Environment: real
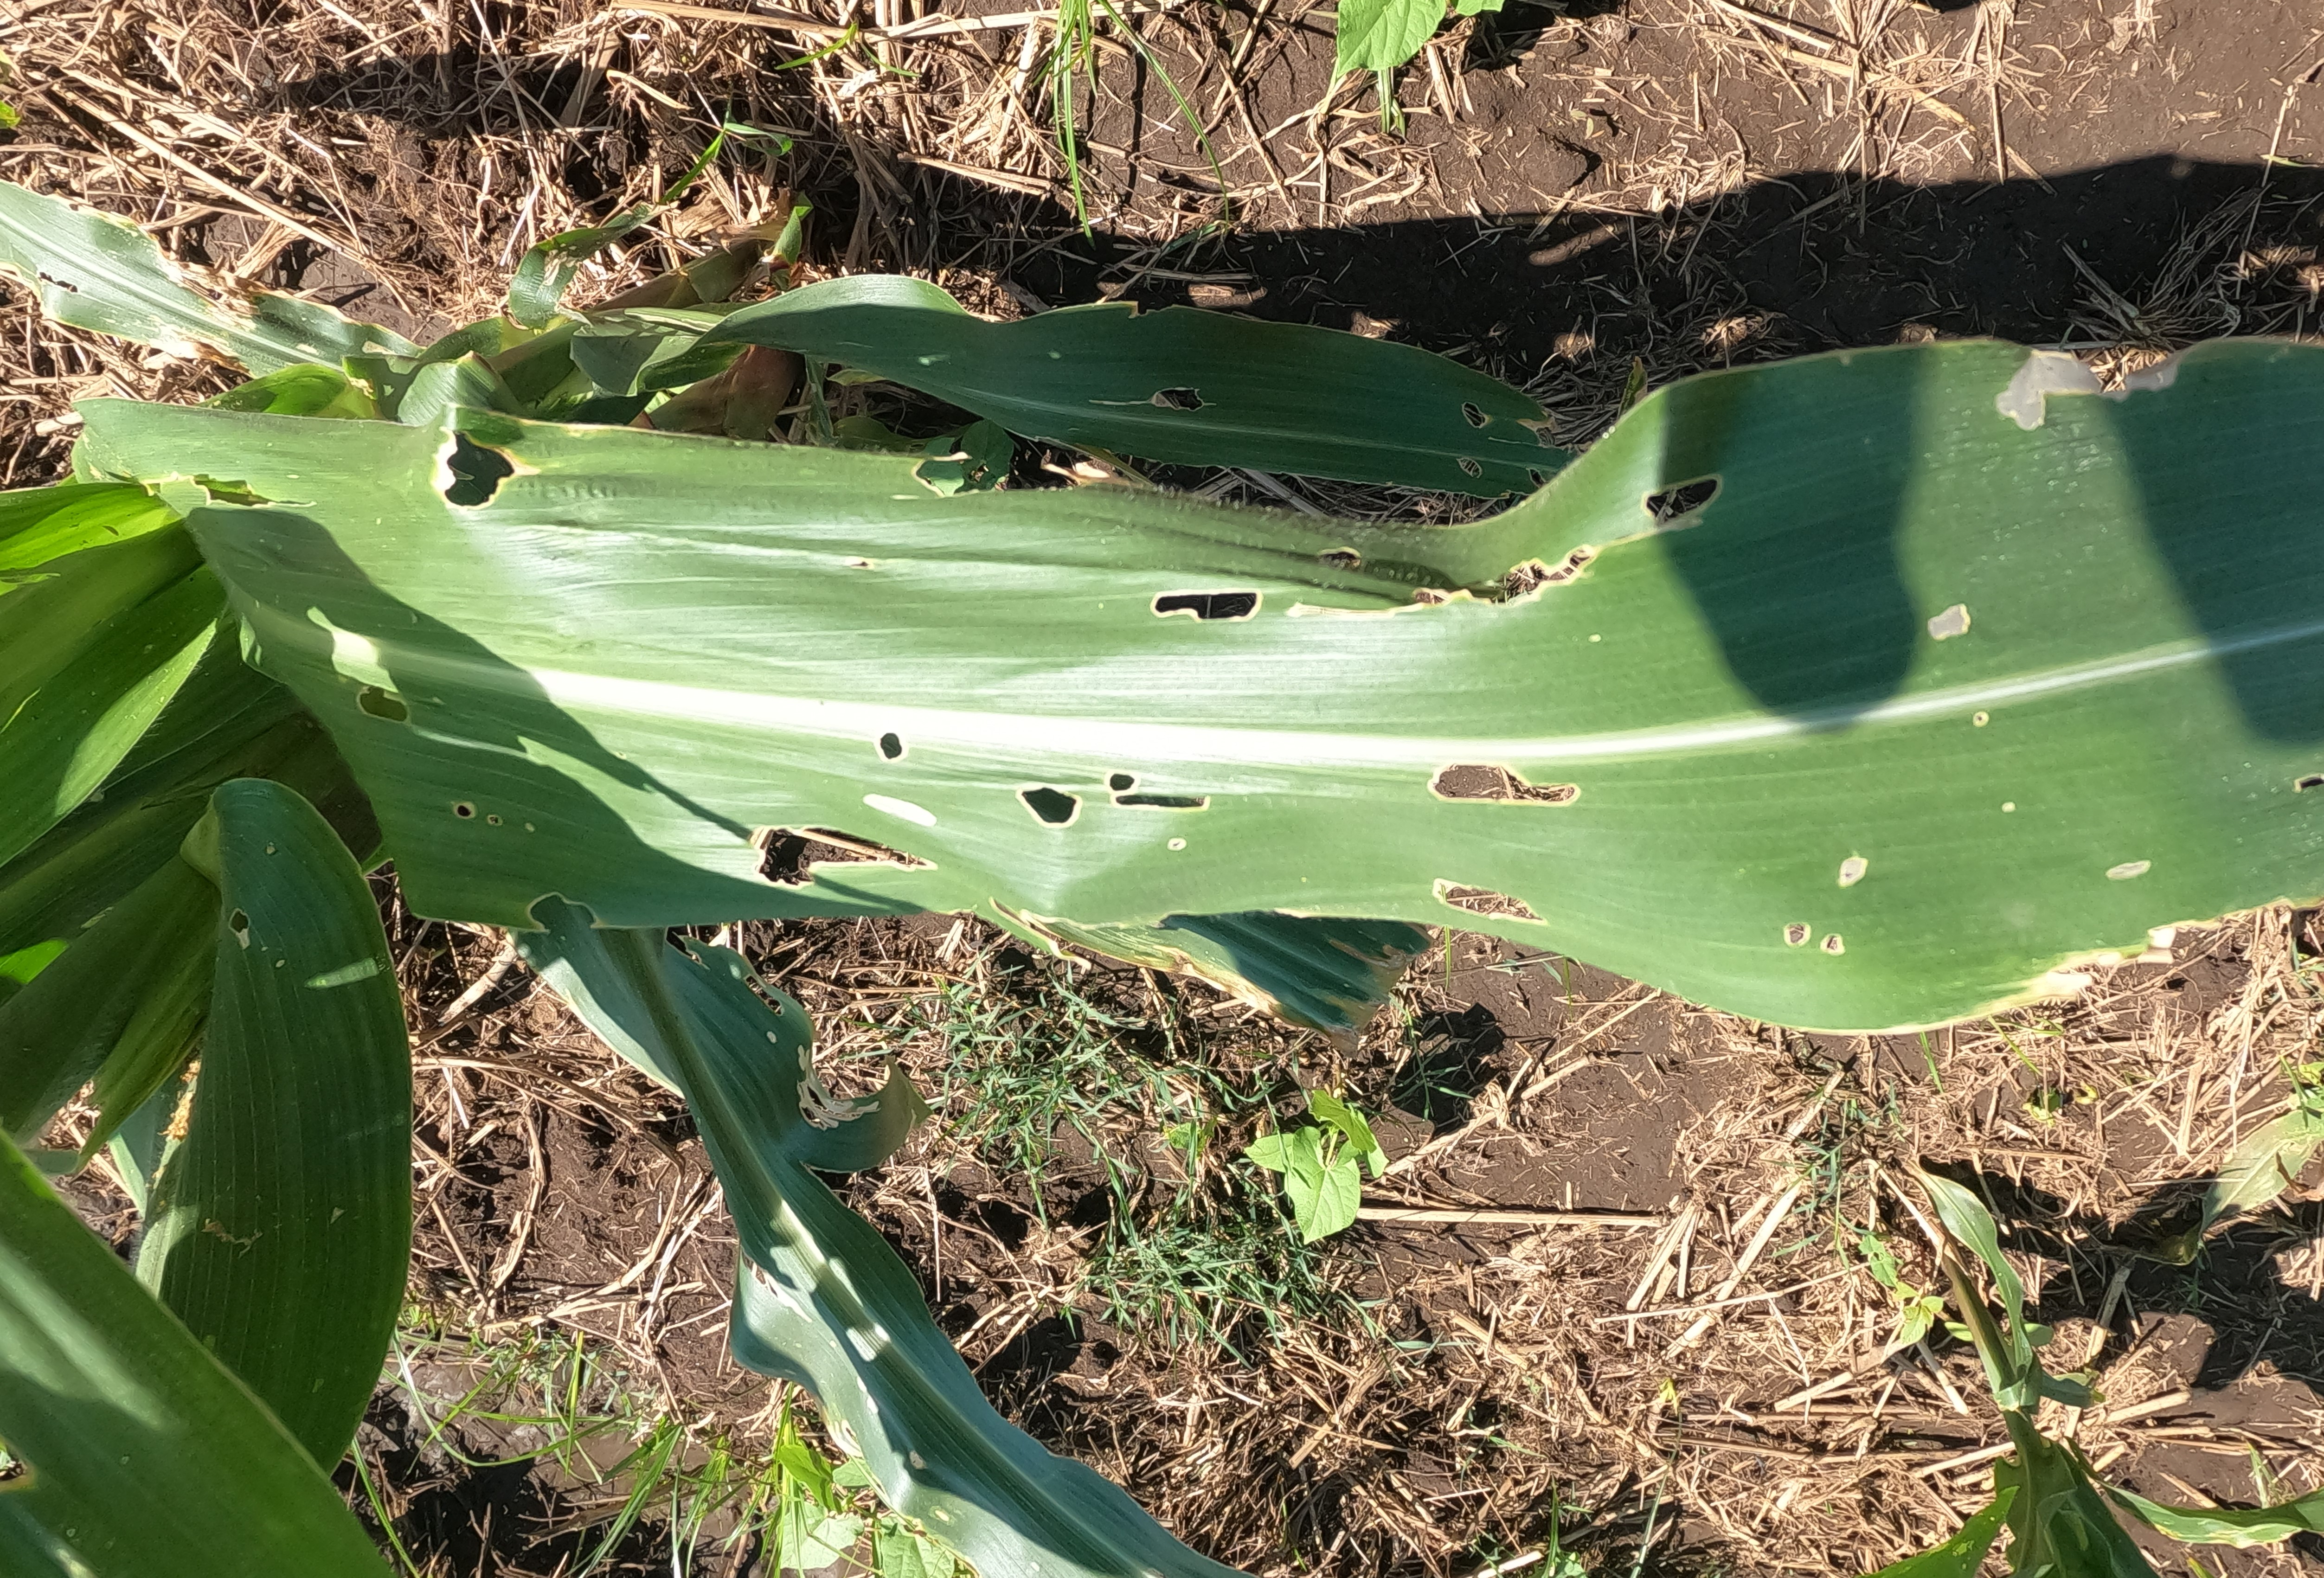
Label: fall_armyworm